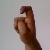
The image shows a hand gesture representing the letter 'X' in Indian Sign Language.